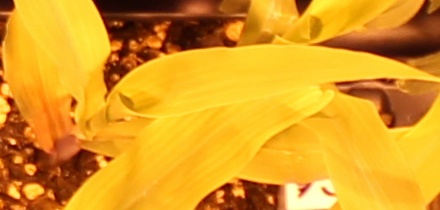
Label: Corn